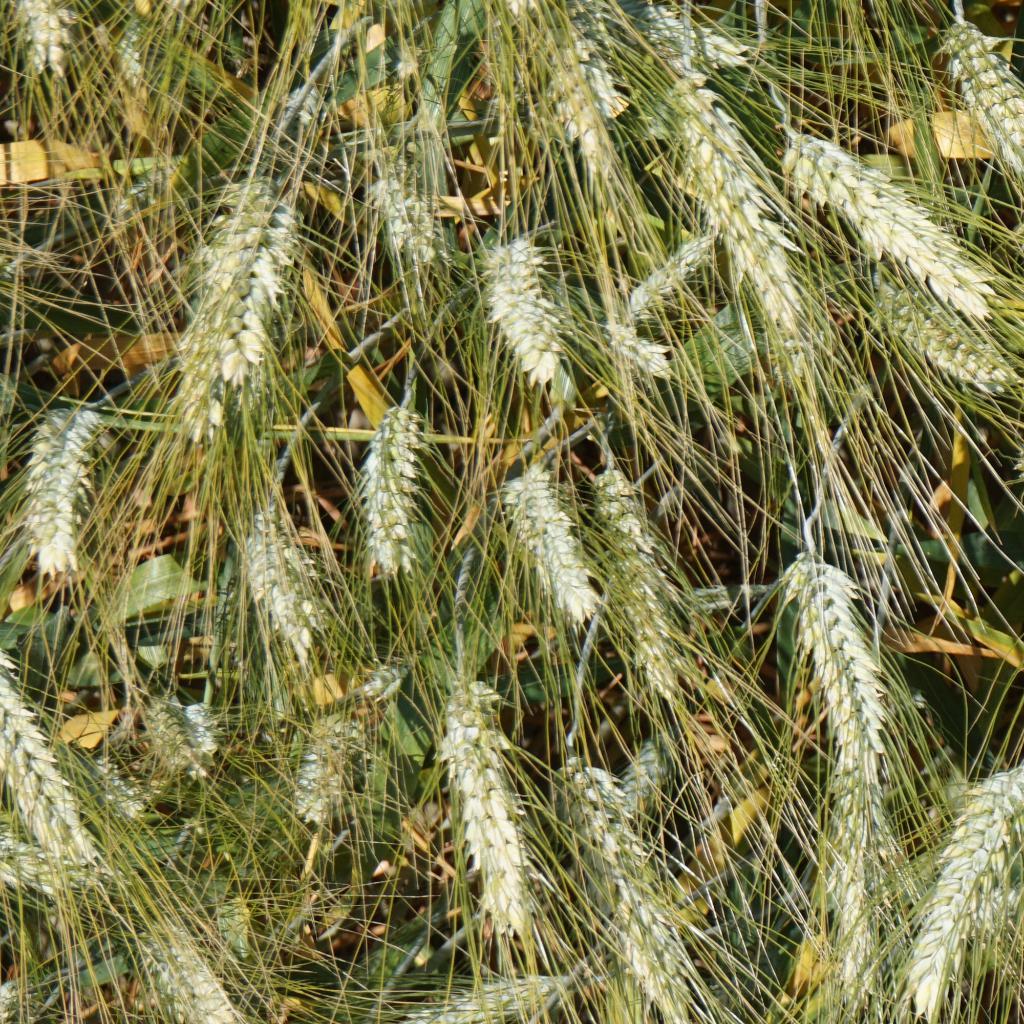
Country: France
Location: Gréoux
Wheat development stage: Filling - Ripening